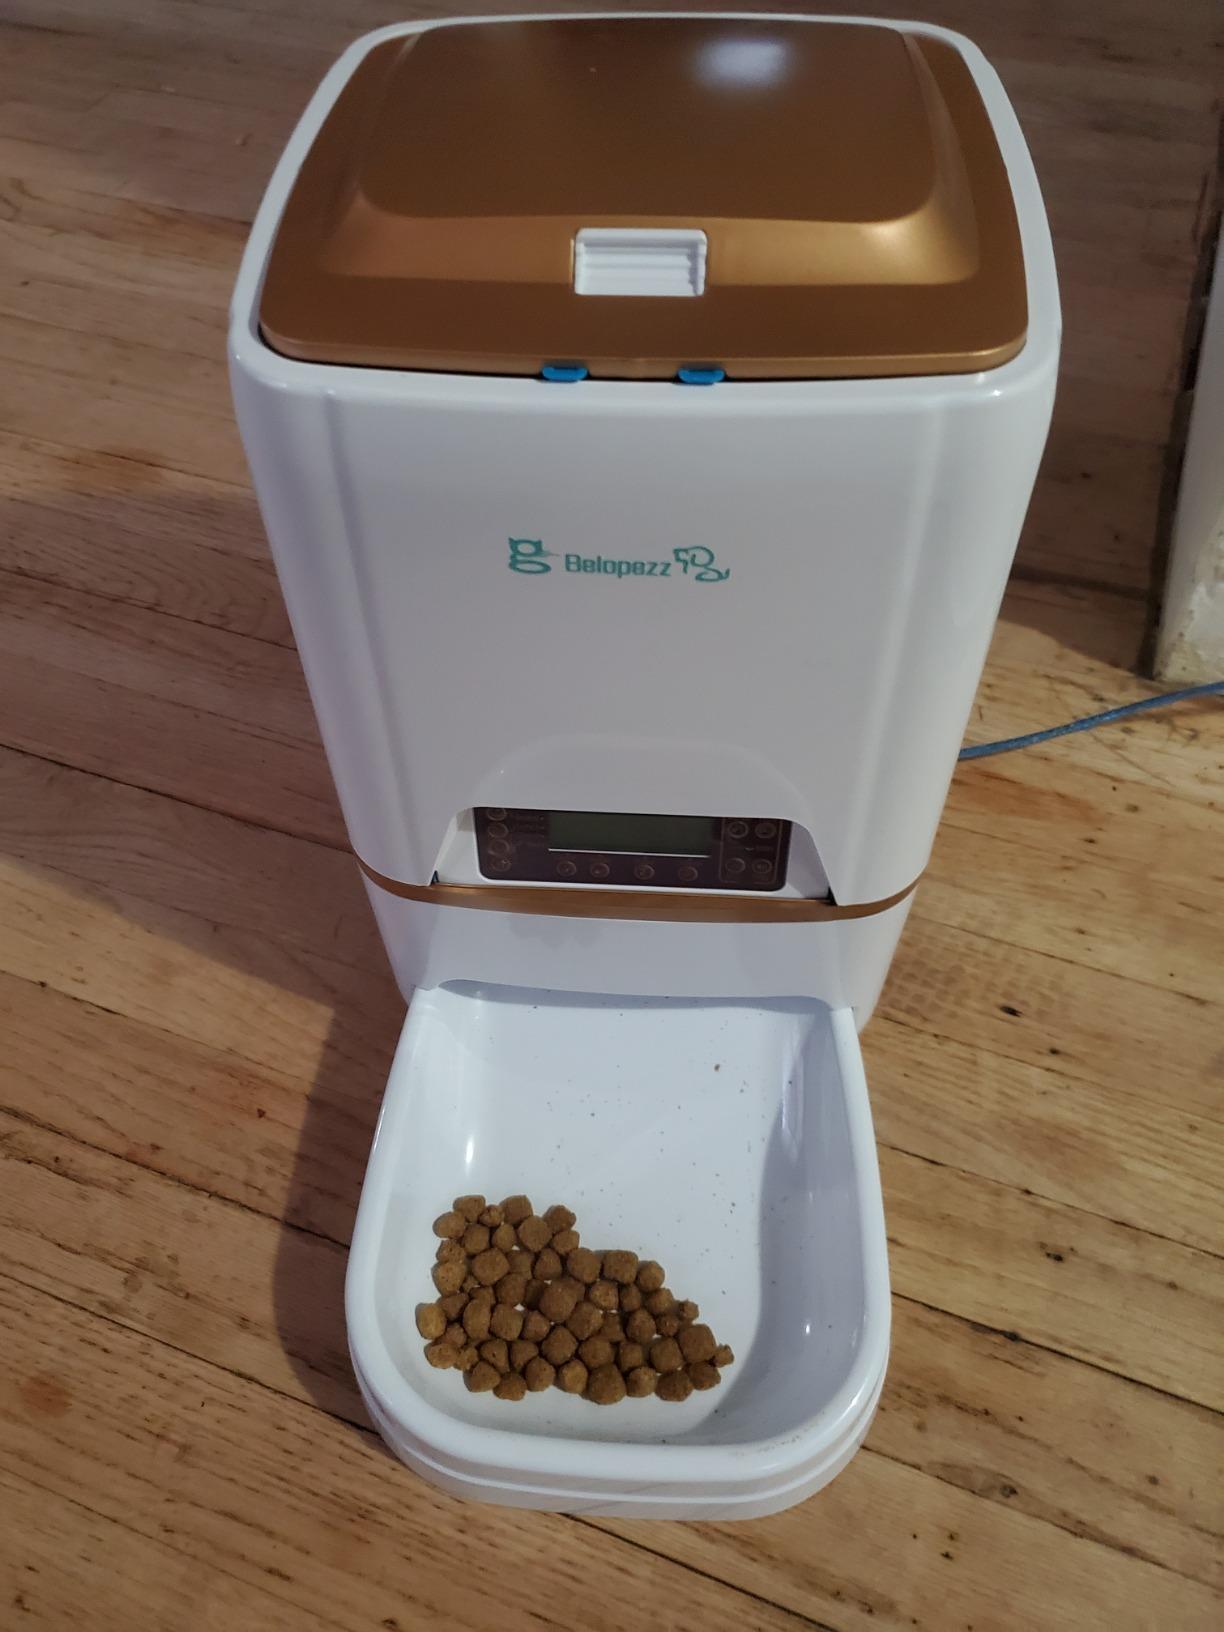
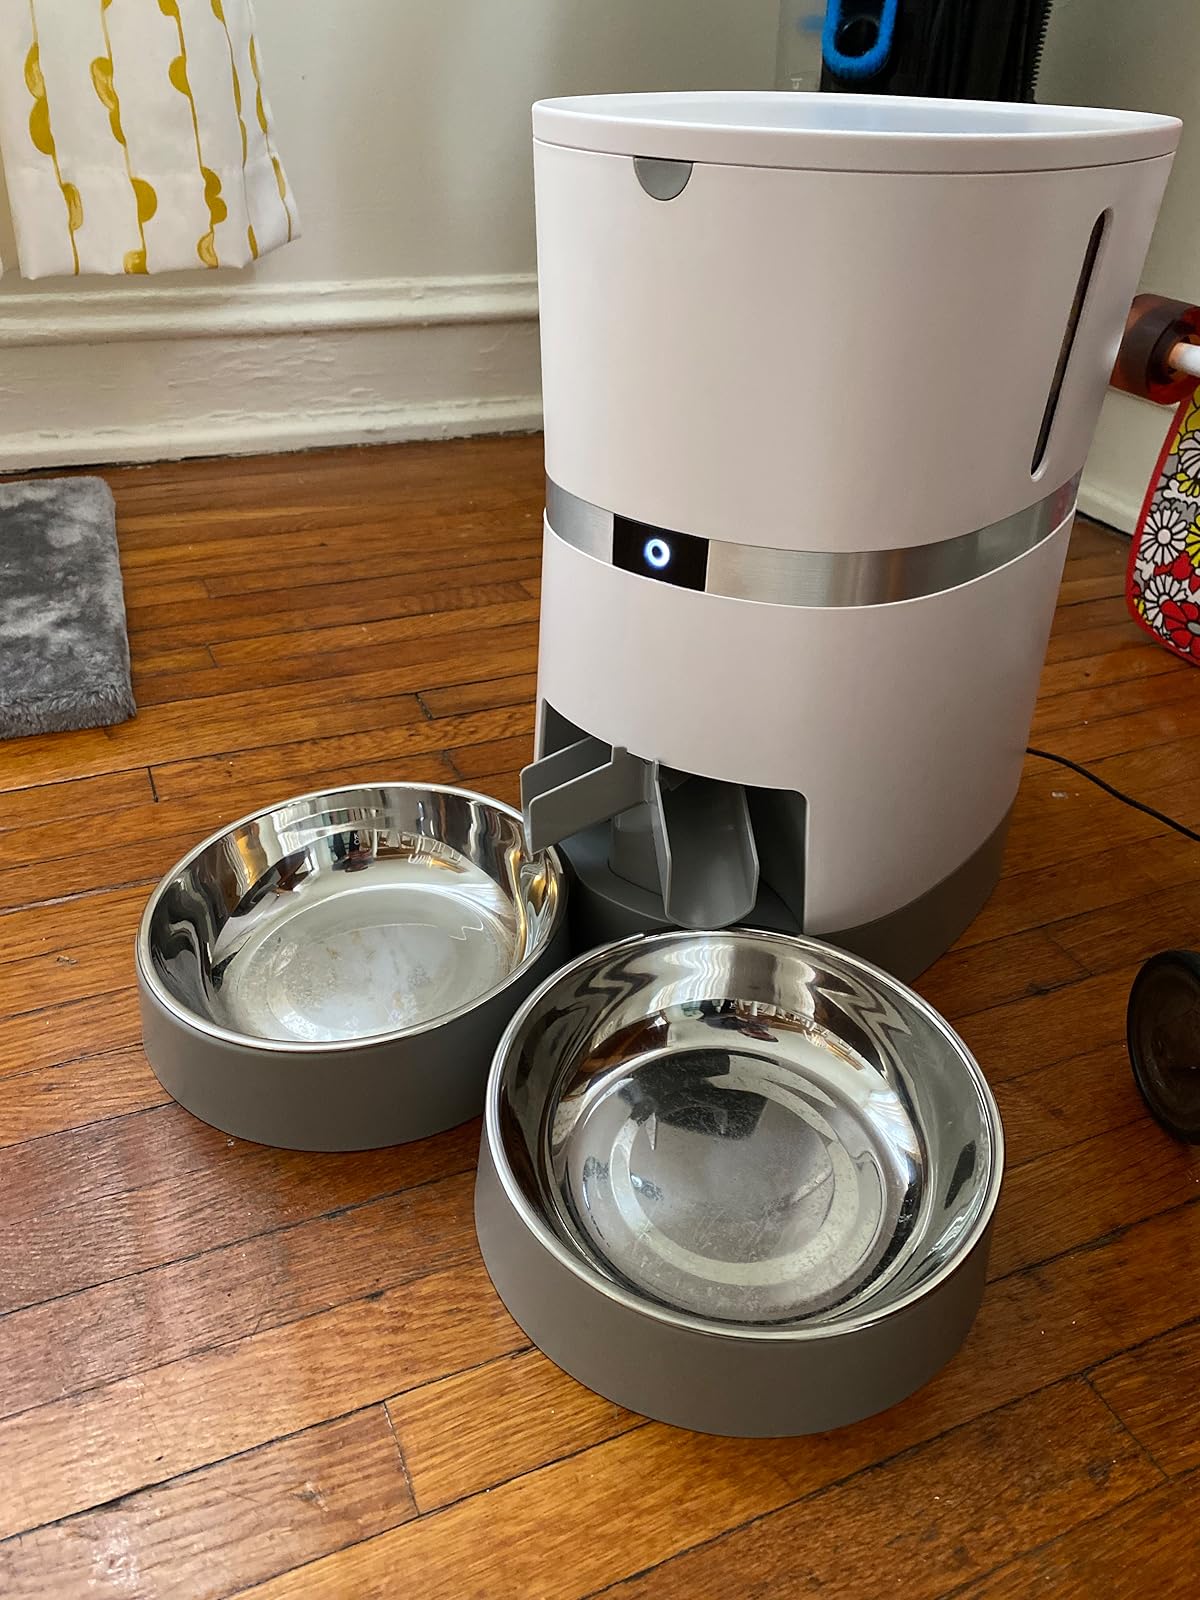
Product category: items_feeder
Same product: no